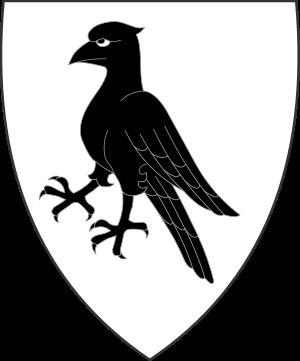
La Galicie est une province de l'empire d'Autriche formée en 1772 à partir des territoires polonais annexés lors du premier partage de la Pologne. D’une superficie d’environ 78 000 km², elle est restée autrichienne jusqu'à la fin de la Première Guerre mondiale. Elle est actuellement répartie entre la Pologne pour sa partie ouest, et l’Ukraine pour sa partie est.
Voici la liste des souverains de Halych qui constituait d'abord une principauté indépendante avant de s’allier à la Volhynie pour former le royaume de Galicie-Volhynie, annexé par la Pologne en 1340. À la suite du premier partage de la Pologne en 1772, la Galicie a fait partie de l'empire d'Autriche puis de l'Autriche-Hongrie jusqu'à 1918.